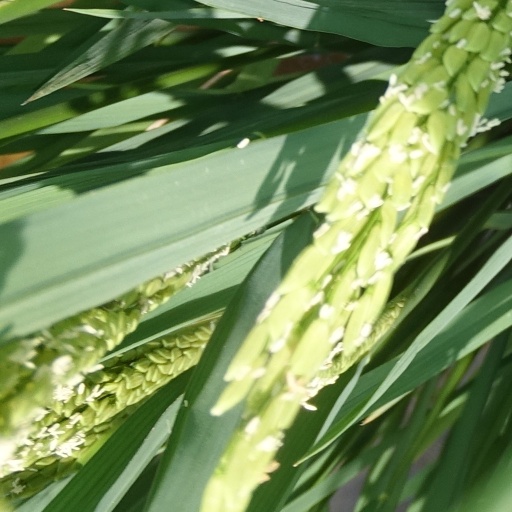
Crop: rice